Columba Bush

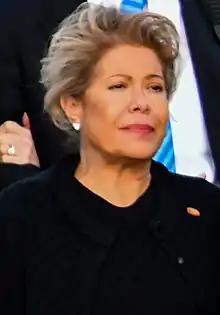
Bush in 2018

Columba Bush (née Garnica Gallo; ; born August 17, 1953) is a Mexican-American philanthropist. As the wife of former Florida Governor Jeb Bush, she served as the First Lady of Florida from 1999 to 2007.